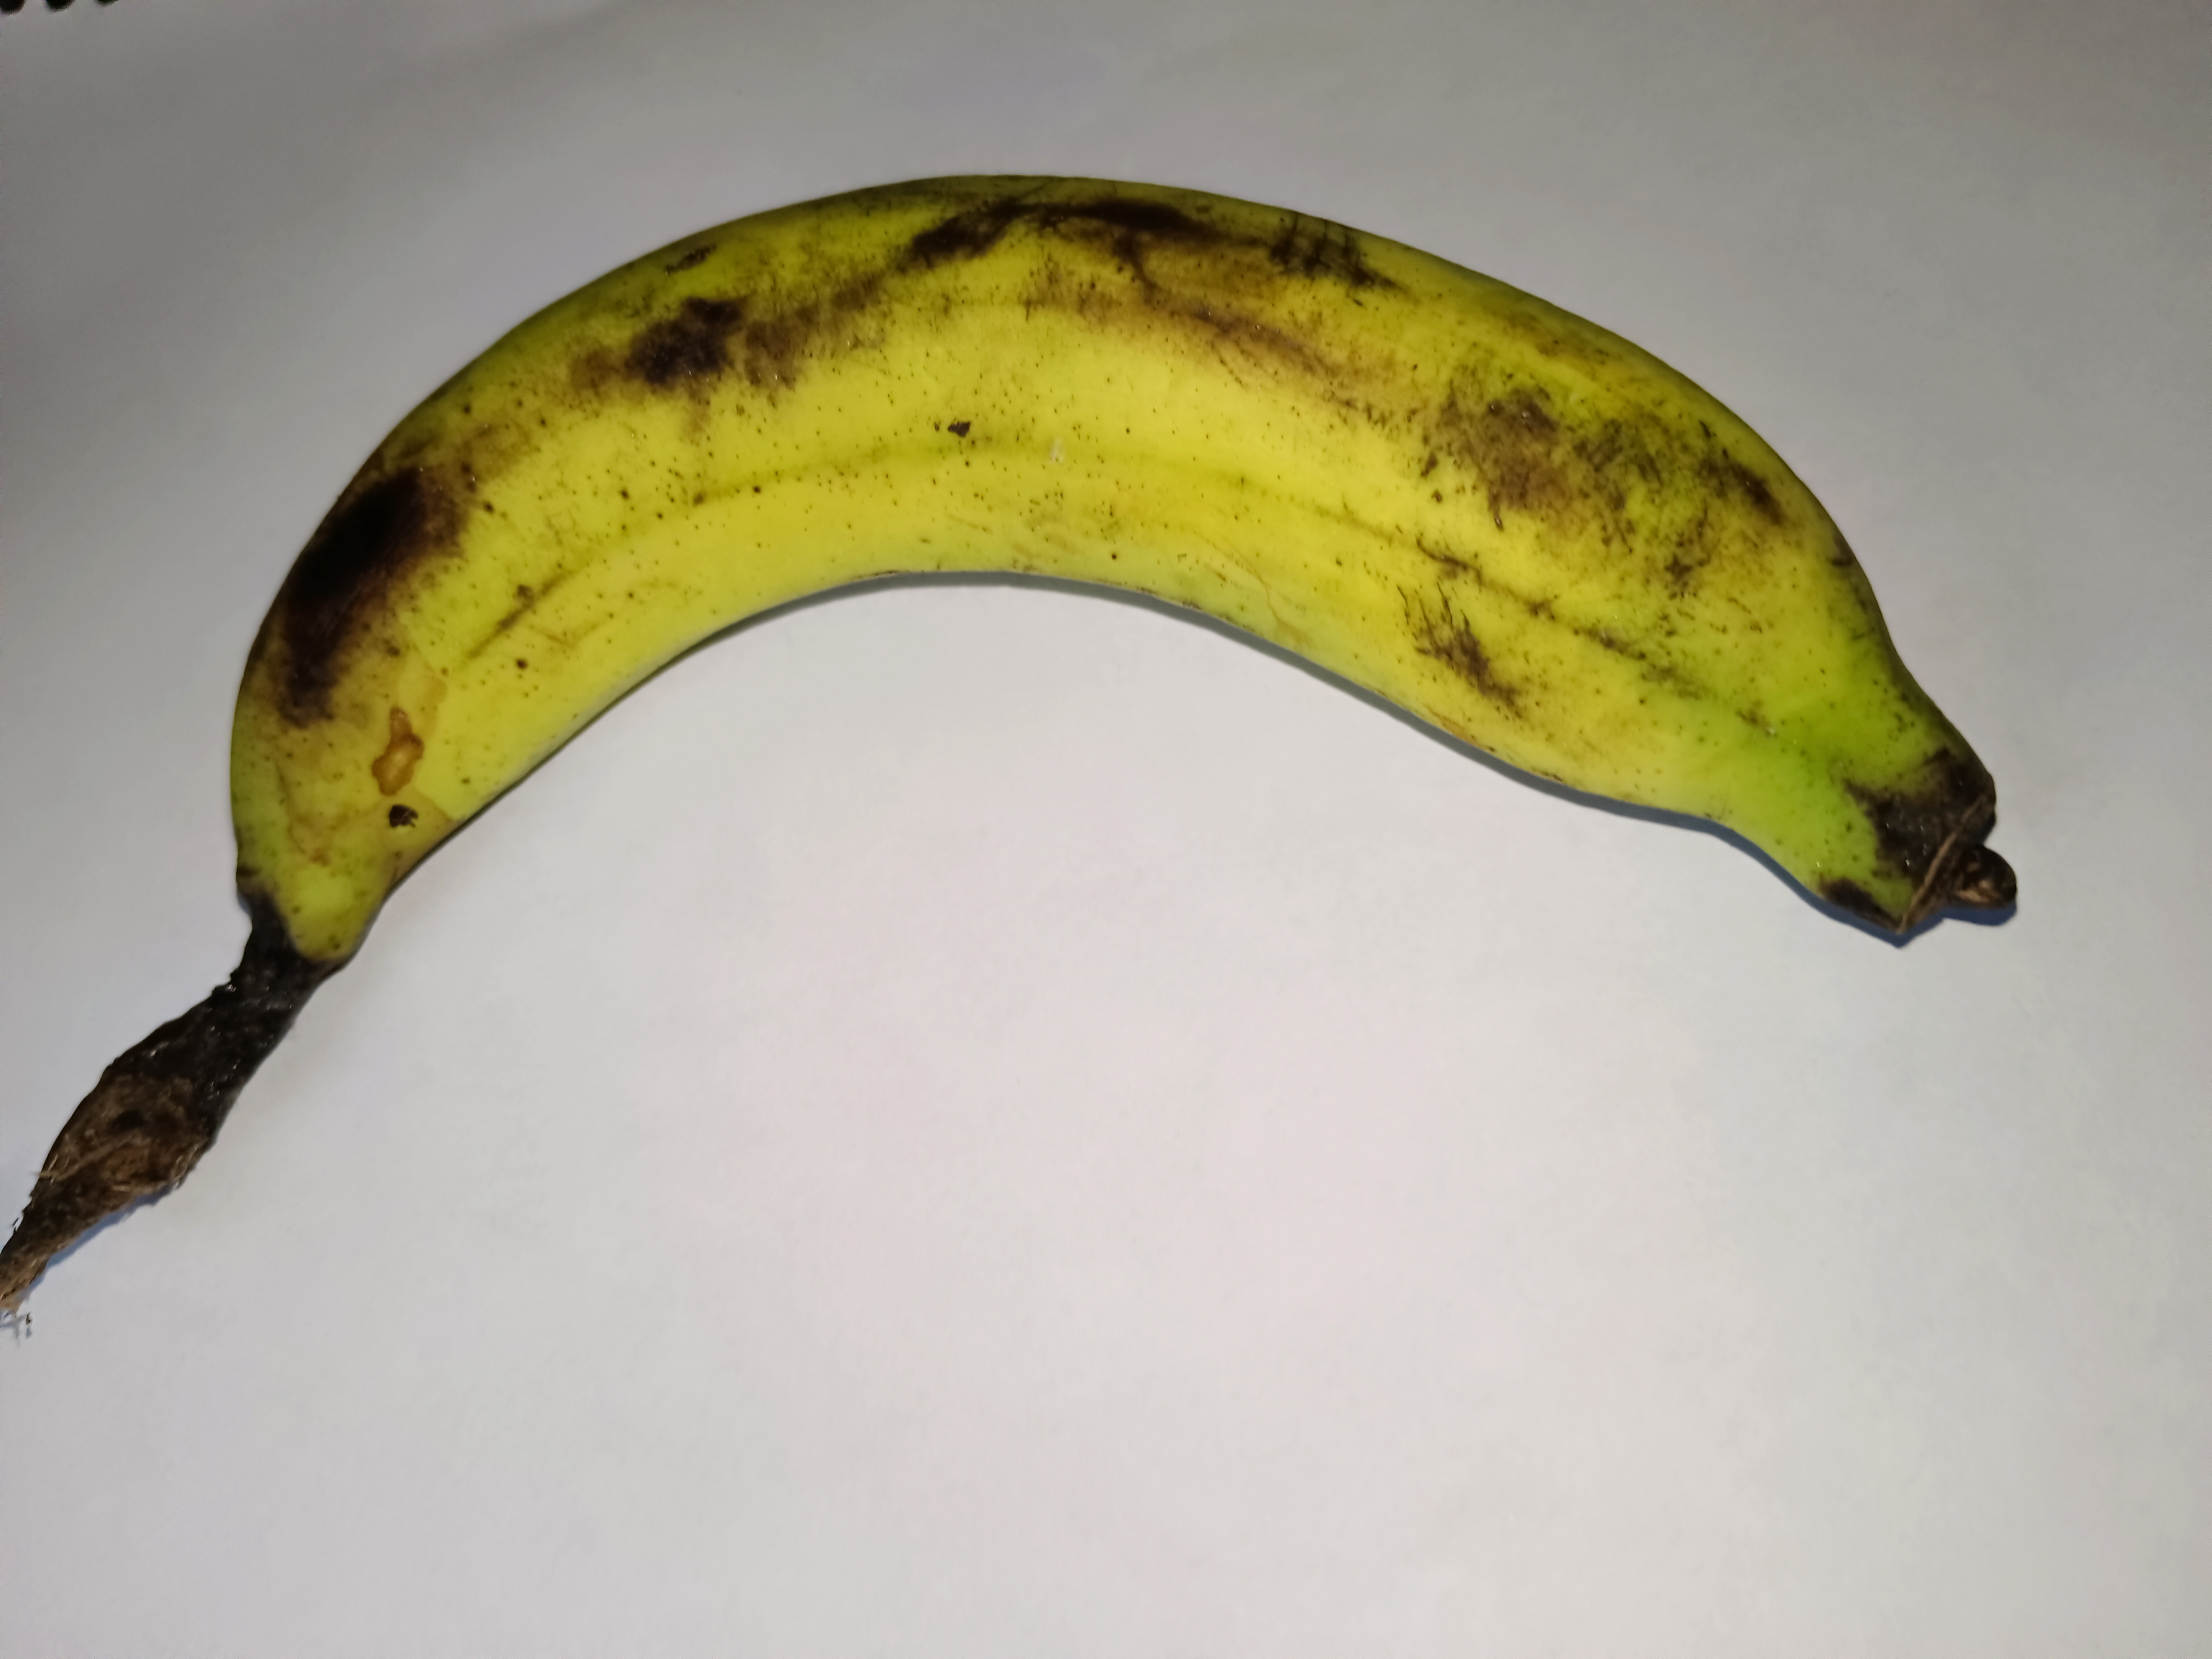
Banana variety: Shagor